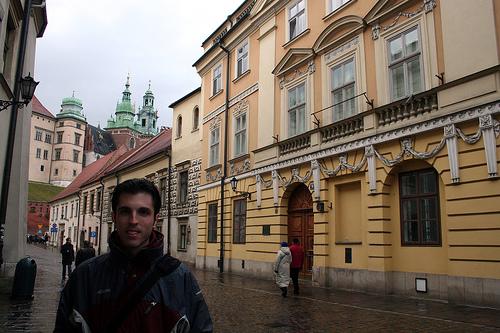
Weather: rain or strom